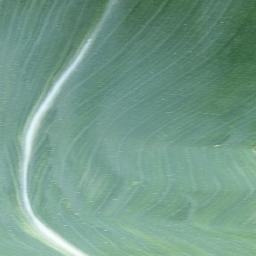
Label: Corn_(Maize)___Healthy